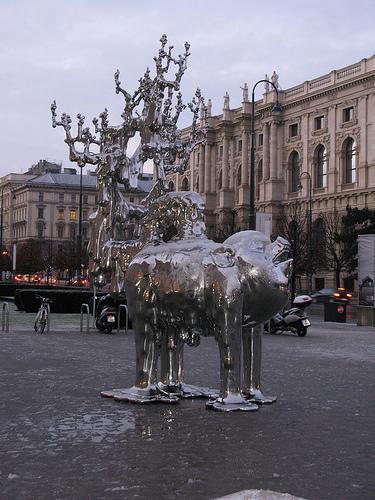
Weather: rain or strom